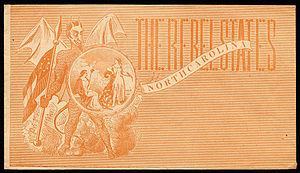
L'État de Caroline du Nord est une source importante de soldat, de ravitaillement, et de matériels de guerre pour les États confédérés d'Amérique pendant la guerre de Sécession. La ville de Wilmington est un des ports majeurs de la Confédération, maintenant un lien vital commercial avec le Royaume Uni et les autres pays, spécialement après l'étranglement par le blocus de l'Union de la plupart des autres ports confédérés. De grandes quantités d'armes, de munitions, et de fournitures militaires irriguent le Sud à partir de Wilmington.